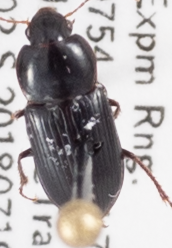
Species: Discoderus parallelus
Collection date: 2018-07-19
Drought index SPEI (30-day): -0.9
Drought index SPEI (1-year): -0.1
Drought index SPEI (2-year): -0.46